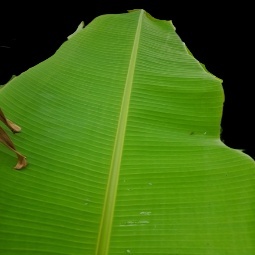
Label: Healthy